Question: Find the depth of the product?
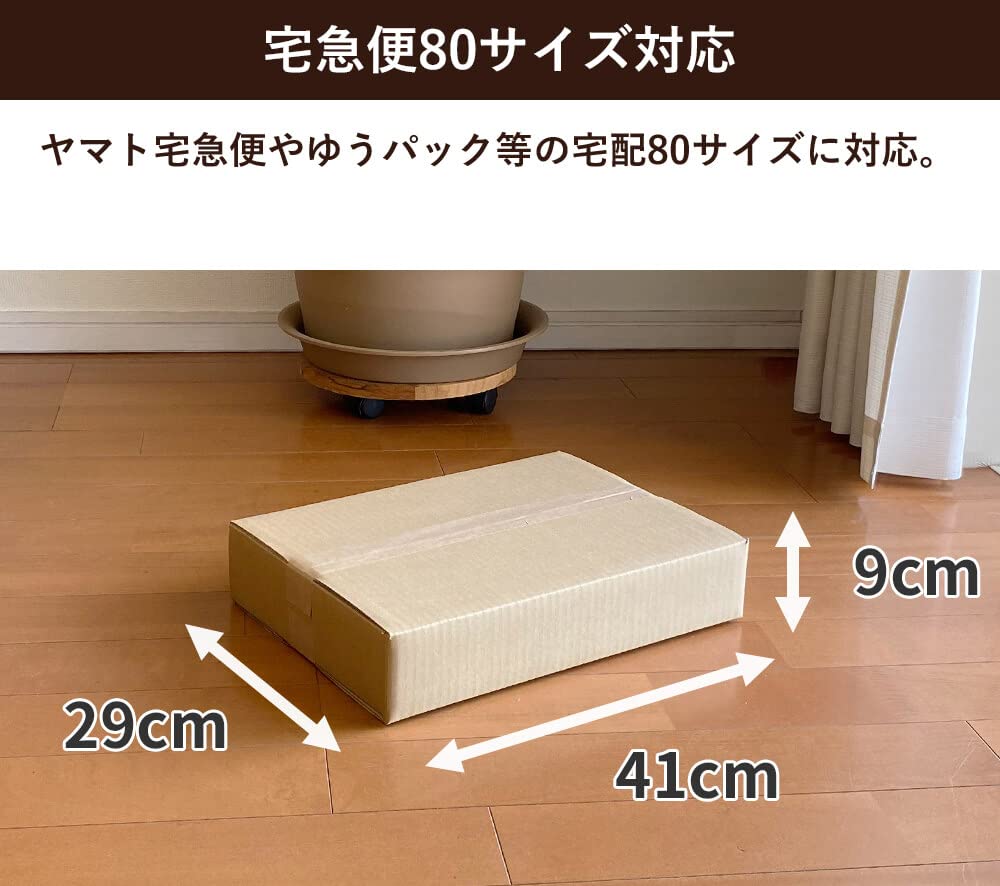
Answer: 41.0 centimetre